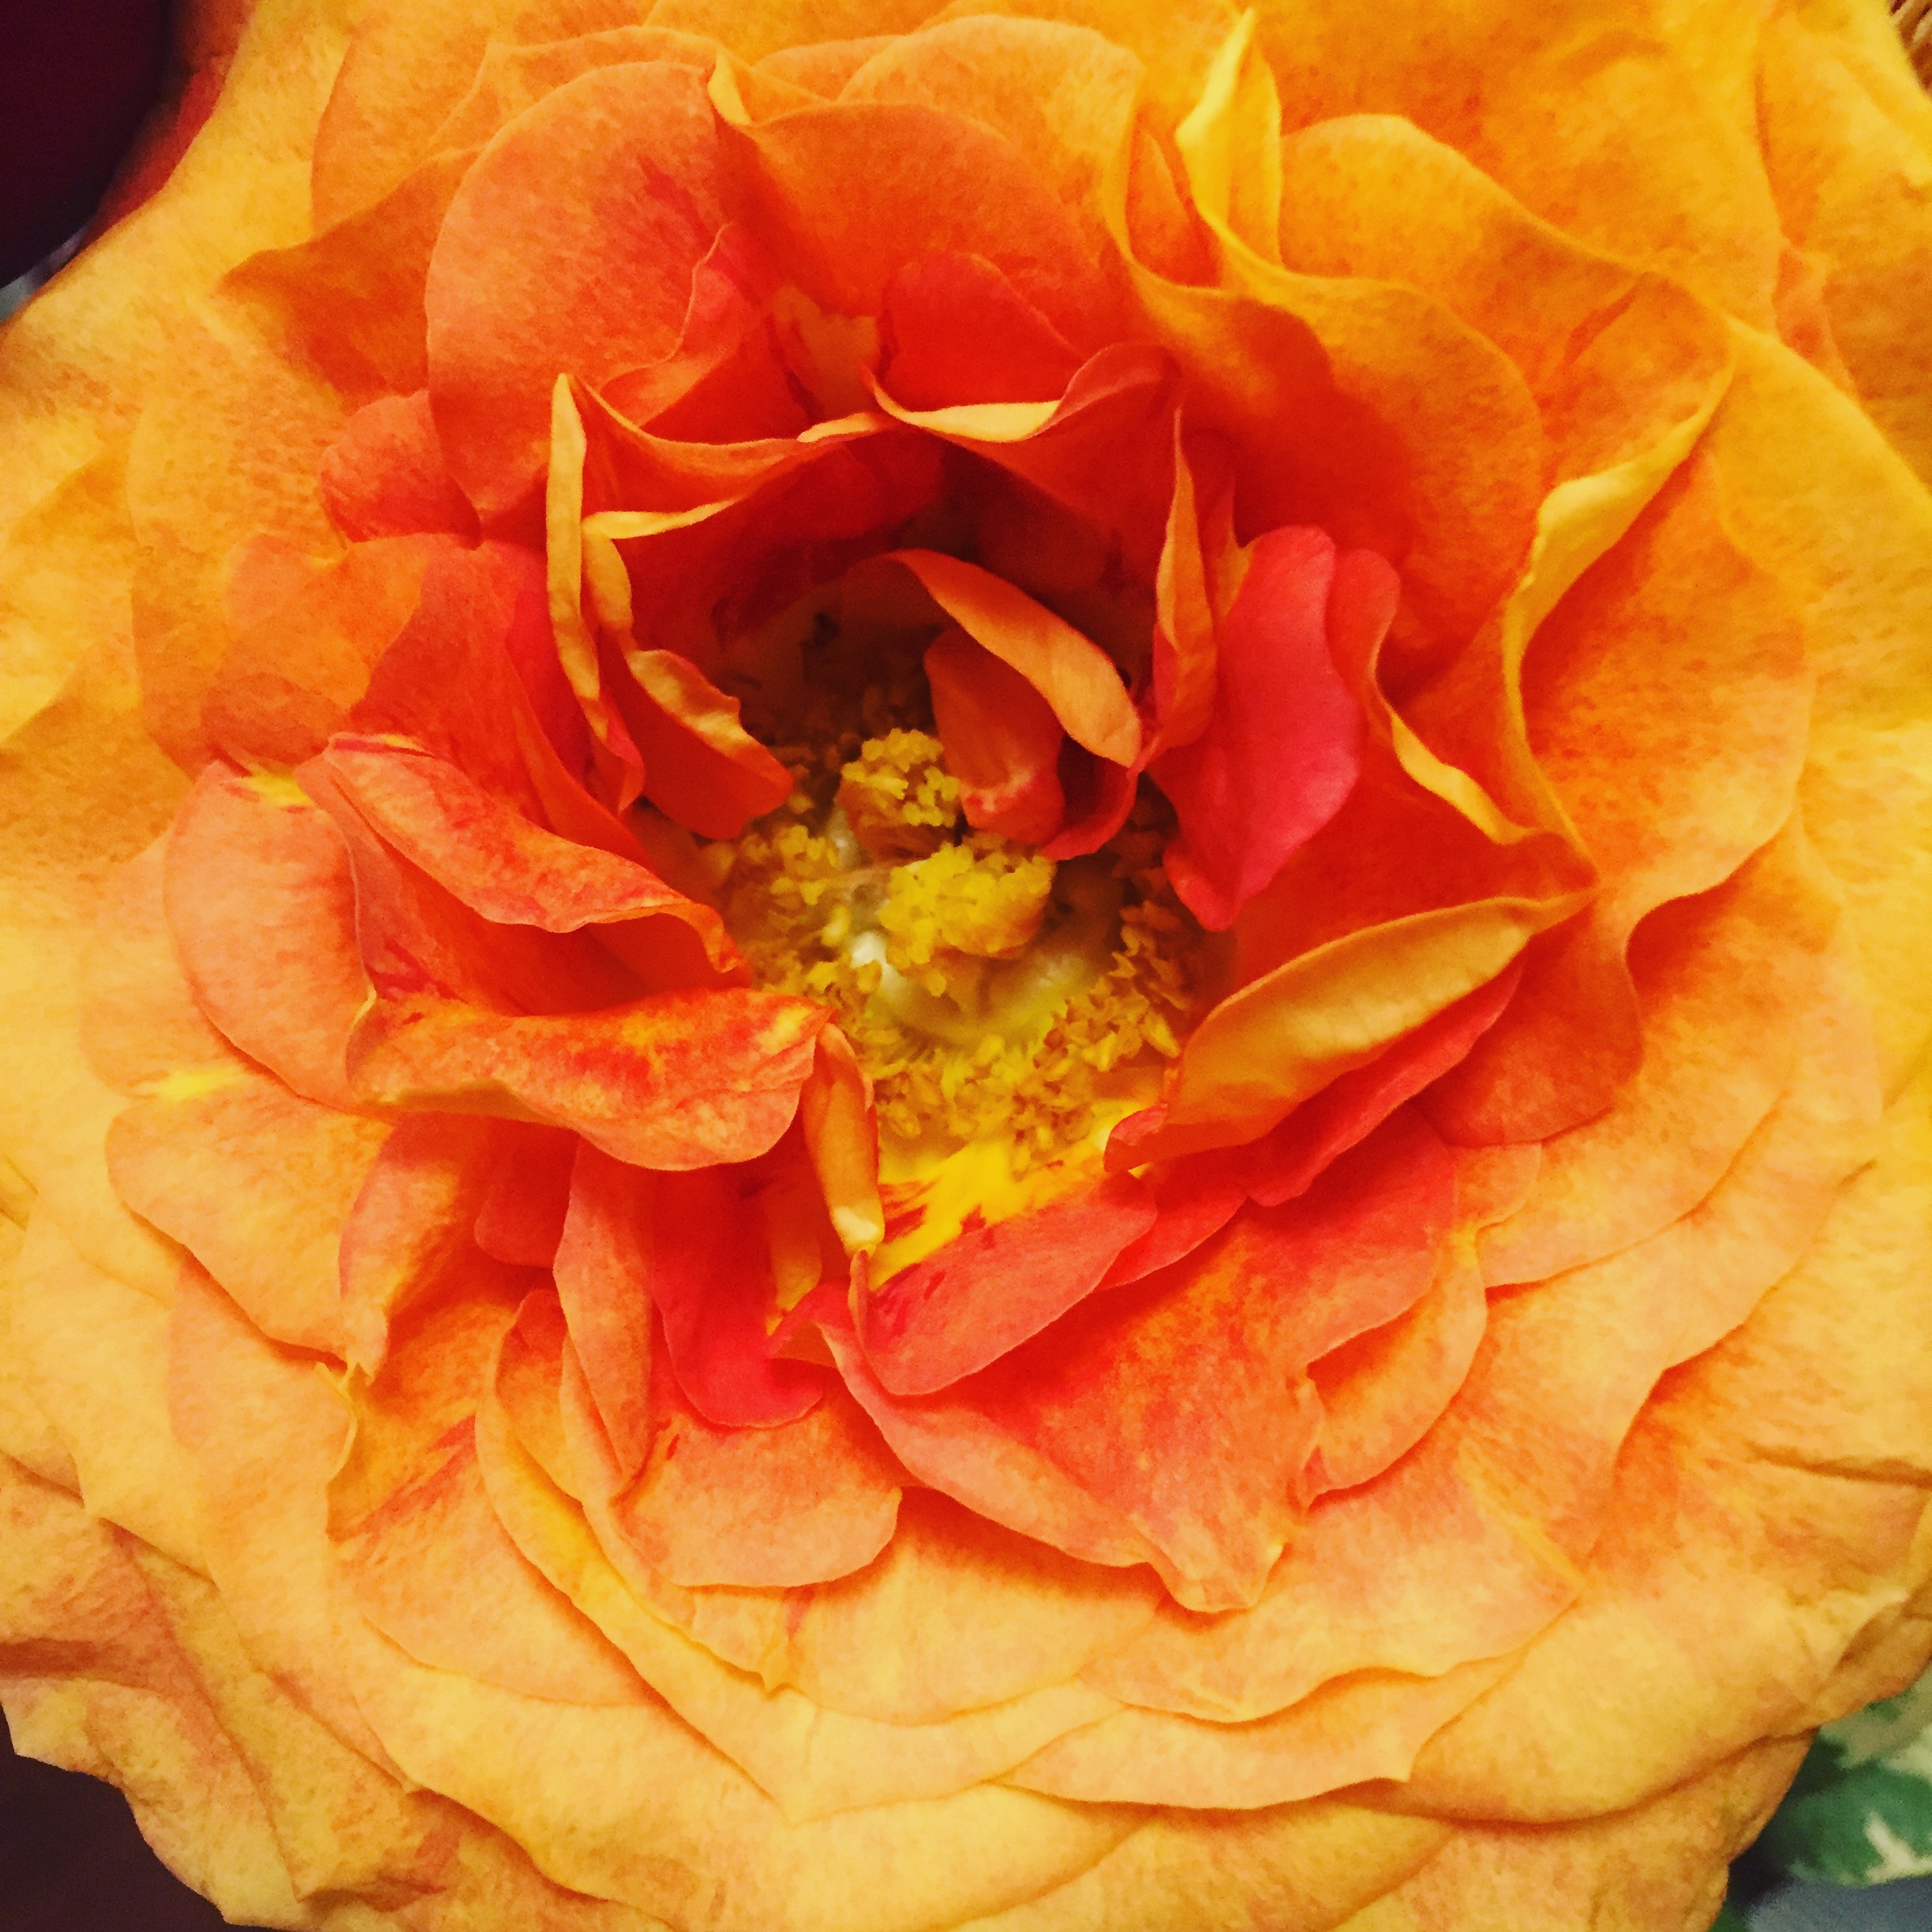
plant, flower, petal, rose, orange, yellow, close, bright, floribunda, macro photography, flowering plant, garden roses, rose family, land plant